Culture of Germany

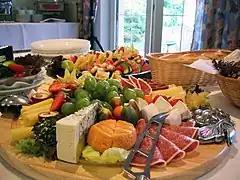
A typical cheese and cold meat buffet served at private festivities

German designers were leaders of modern product design, with the Bauhaus designers like Mies van der Rohe, and Dieter Rams of Braun being essential.